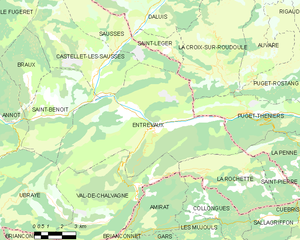
Carte des communes françaises: Entrevaux
Entrevaux est une commune française, située dans le département des Alpes-de-Haute-Provence en région Provence-Alpes-Côte d'Azur.